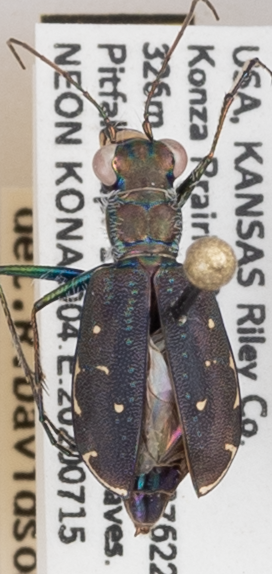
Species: Cicindela punctulata punctulata
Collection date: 2020-07-15
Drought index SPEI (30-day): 0.444
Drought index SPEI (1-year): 0.8
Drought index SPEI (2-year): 2.09